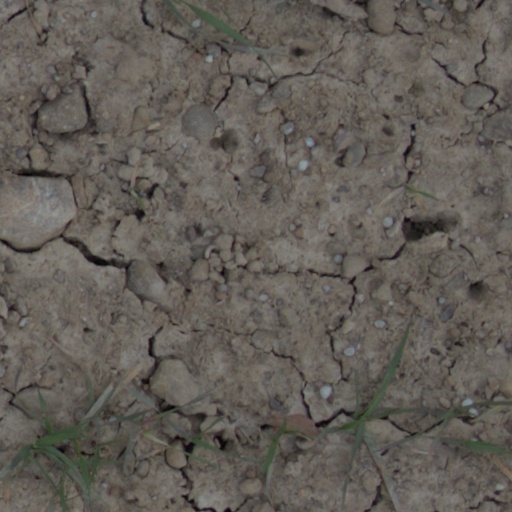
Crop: wheat